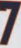
Number: 7